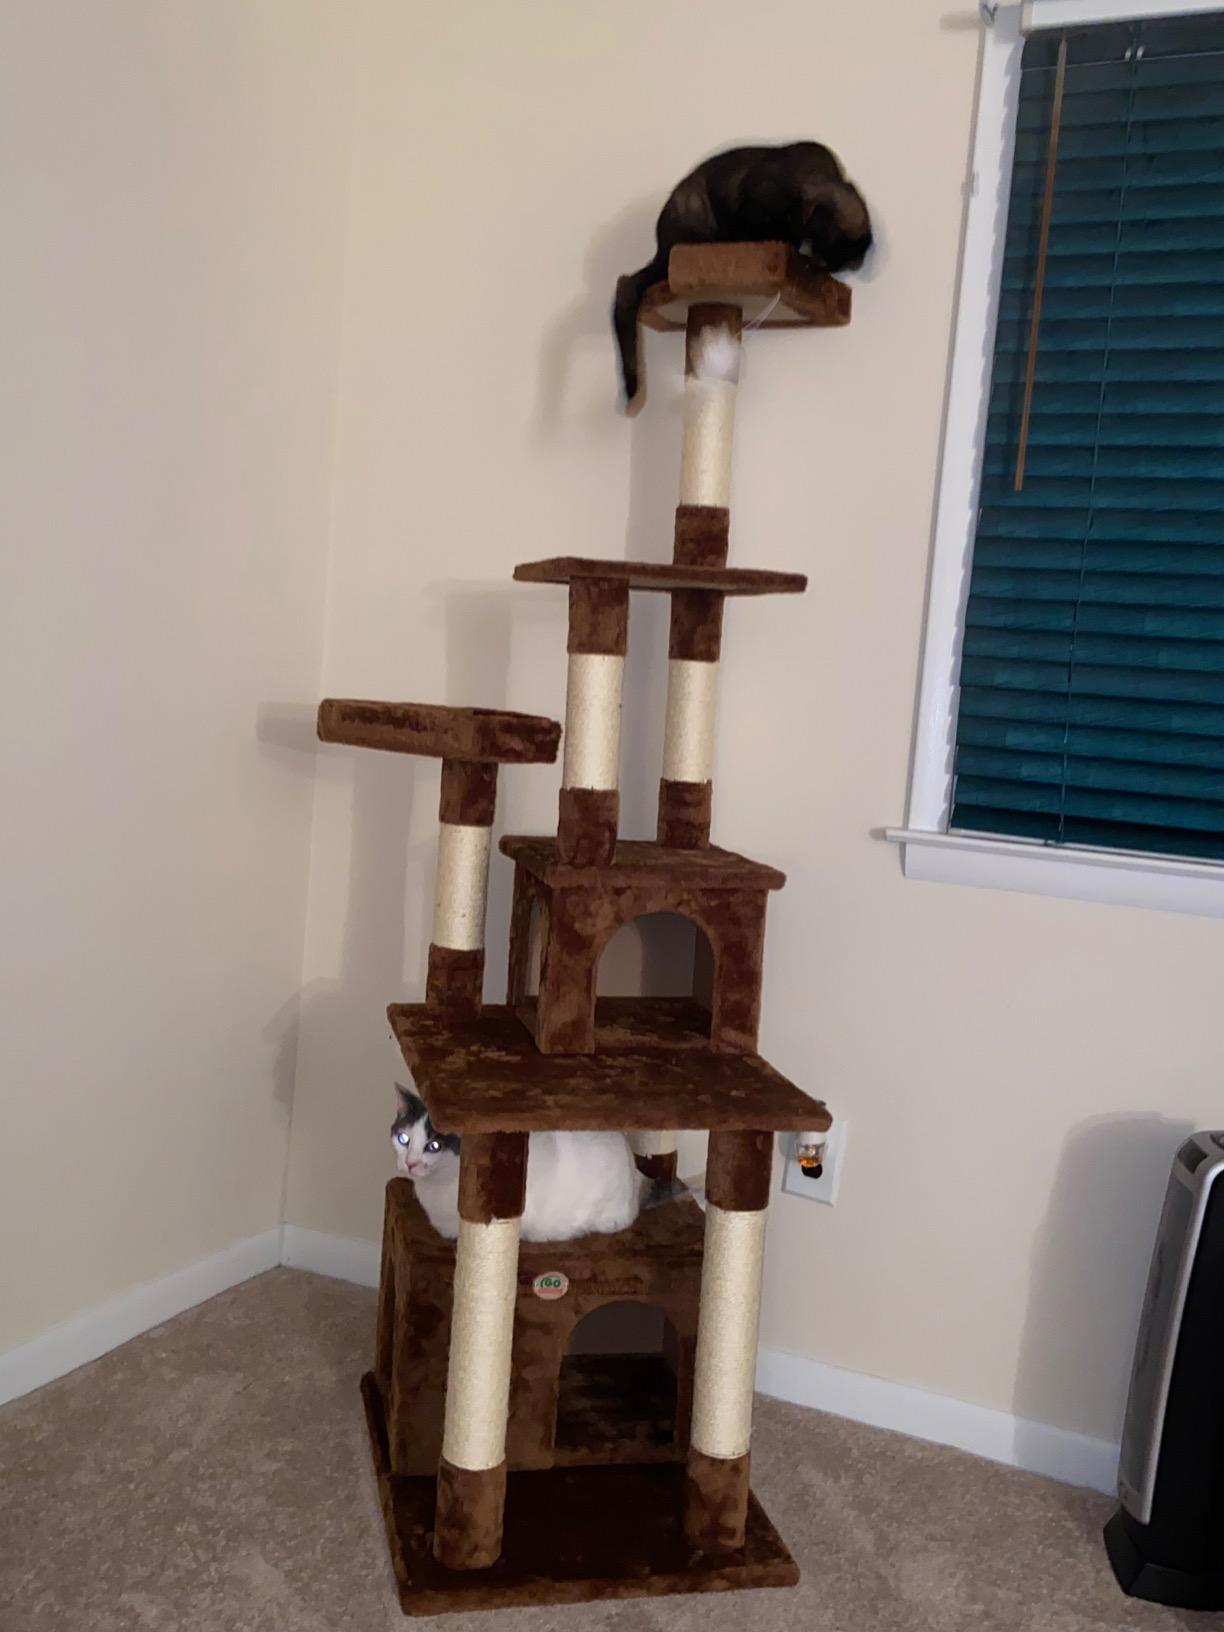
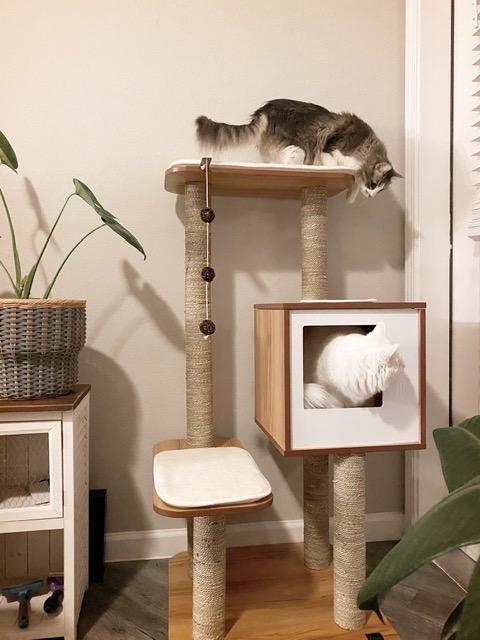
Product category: items_cat tree
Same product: no